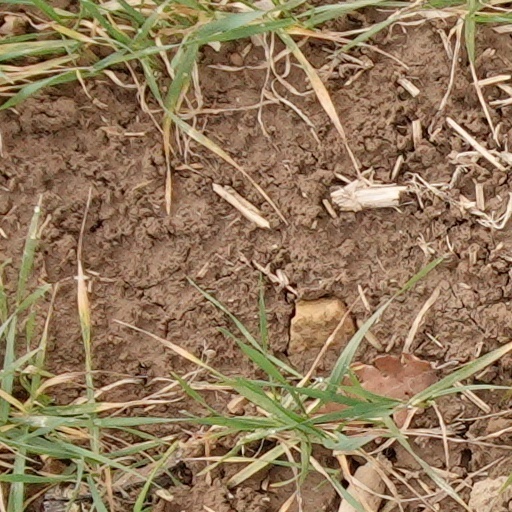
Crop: wheat